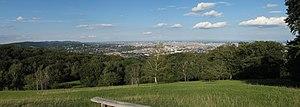
Hietzing est le treizième arrondissement de Vienne. Situé à l'extrémité occidentale de la ville où il encadre le Wienerwald, Hietzing est entouré par Liesing au sud, Meidling à l'est, Penzing, qui faisait partie de Hietzing jusqu'en 1938 au nord, Rudolfsheim-Fünfhaus au nord-est et par le village de Purkersdorf, à l'ouest. La majeure partie de la frontière nord est constituée par la Vienne.
Le Lainzer Tiergarten est une réserve naturelle de Vienne ouverte au public. Il ne s'agit pas d'un parc animalier comme son nom l'indique pourtant, mais plutôt d'un vaste terrain boisé où le gibier abonde.